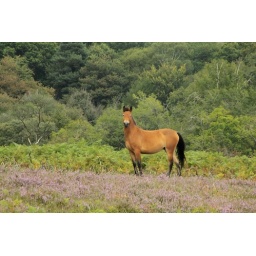
enjoying the warm summer day after the flash floods of yesterday, in the forest peace, overhead the spectacle of the red arrows